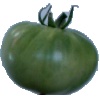
Label: Tomato not Ripened 1